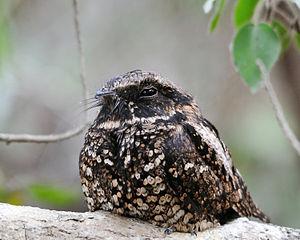
L’Engoulevent de Porto Rico est une espèce très rare d'oiseaux que l’on rencontre dans les forêts sèches buissonnantes au sud-ouest de Porto Rico. Il fut décrit la première fois à partir d’os trouvés dans une grotte et d’un spécimen pris en 1888. Il fut considéré comme éteint, le spécimen trouvé étant considéré comme le dernier représentant d’un oiseau « préhistorique ». Toutefois, on prouva son existence en 1961 ; il avait échappé aux hommes du fait de ses mœurs discrètes et de la non-surveillance de son habitat. La population actuelle est estimée à entre 1400 et 2000 oiseaux adultes. On pense cette population stable tant que son habitat n'est pas altéré et qu’aucun prédateur n’y est introduit, tels que les mangoustes, les rats, les chats. Il est considéré comme menacé d’extinction, principalement à cause de la spécificité de son habitat qui est de plus en plus fragmenté.